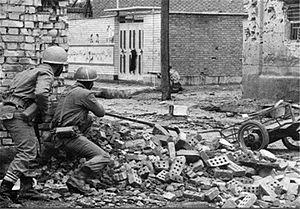
1980 est une année bissextile commençant un mardi.